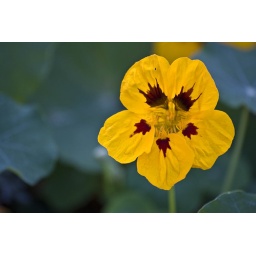
Great looking flower found in the beds at Brighton Pavilion (UK)